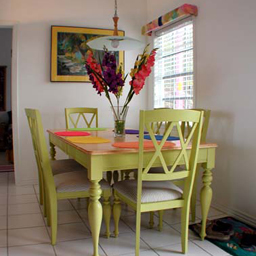
Room type: dining_room